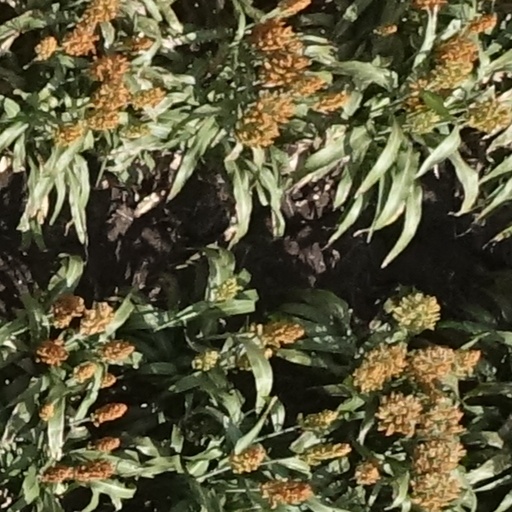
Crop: sorghum